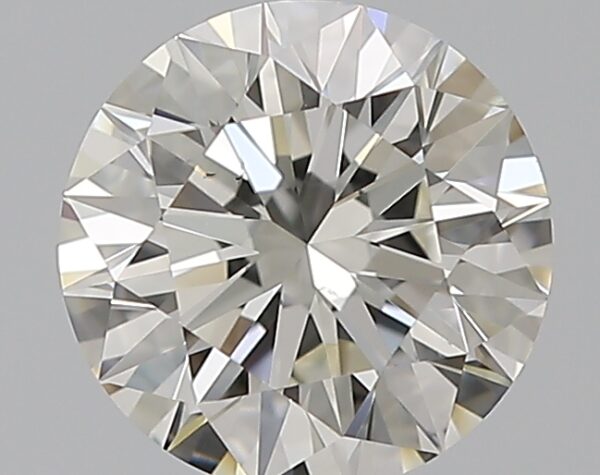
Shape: round
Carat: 1.01
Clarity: VS2
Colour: I
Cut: EX
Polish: EX
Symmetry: EX
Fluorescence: N
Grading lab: GIA
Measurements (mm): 6.41 x 6.43 x 3.98